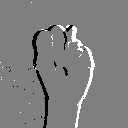
ASL letter: n